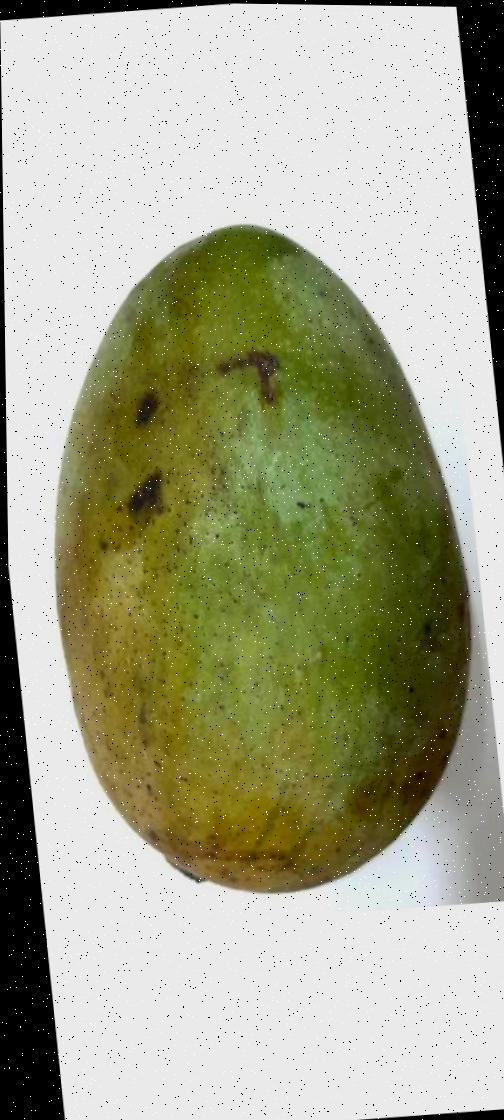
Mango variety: Fazli Classic